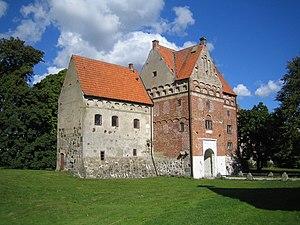
Cette liste non exhaustive répertorie les principaux châteaux en Suède.
Le château de Borgeby est un château situé dans la municipalité de Lomma, en Scanie, au Sud de la Suède. Il se trouve au bord de la Kävlinge, la principale rivière de la région.